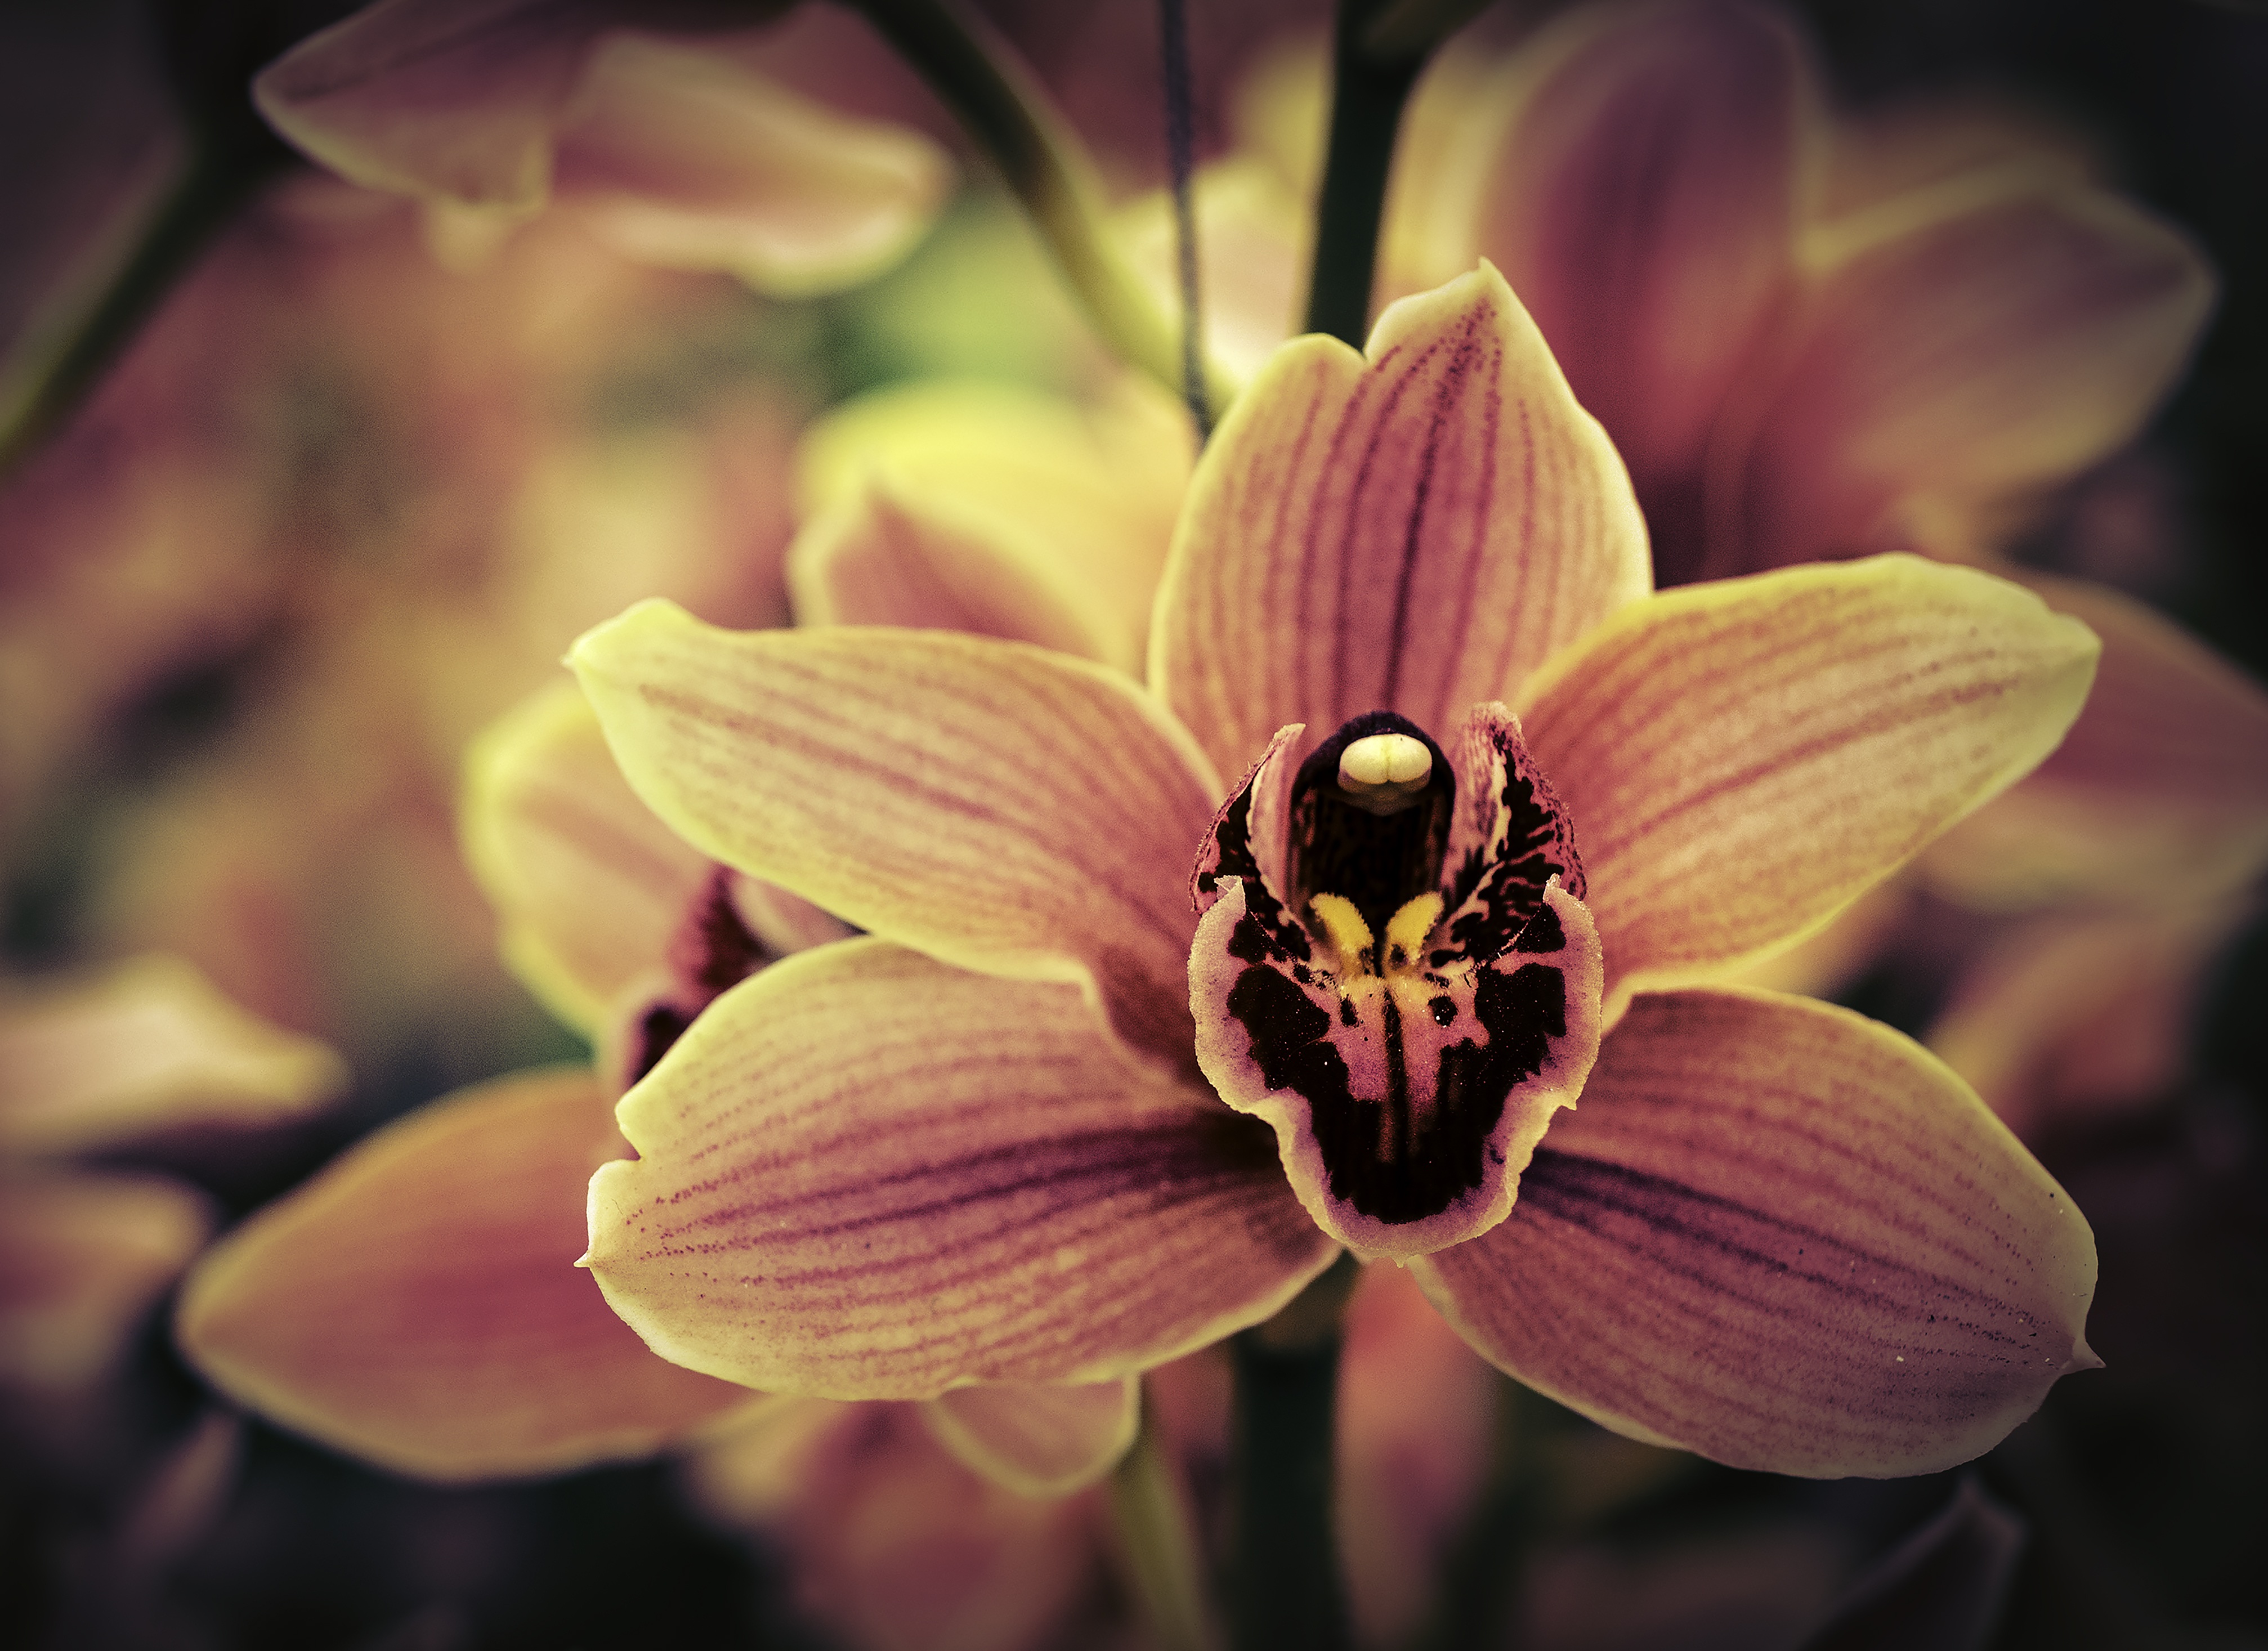
blossom, plant, photography, flower, petal, bloom, botany, yellow, pink, flora, lavender, orchid, wildflower, close up, macro photography, flowering plant, plant stem, land plant